Alaska Road Commission

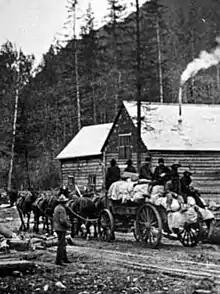
ARC workers on the Valdez-Eagle trail, ca. 1913

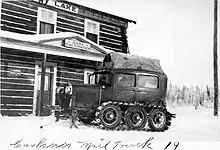
Carlson's mail truck. 1919.

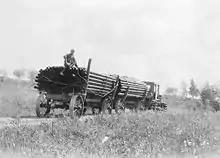
Tractor hauling wagons on Yukon Highway near Goldstream. 1928

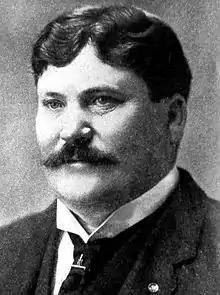
Wilds P. Richardson, first president of the ARC (1905–1917)

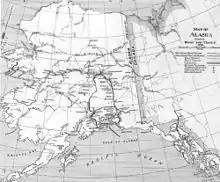
Roads, trails, telegraph lines and railways of Alaska, circa 1920

The Board of Road Commissioners for Alaska, more commonly known as the Alaska Road Commission or ARC, was created in 1905 as a board of the U.S. War Department. It was responsible for the construction and improvement of many important Alaska highways, such as the Richardson Highway, Steese Highway, Elliot Highway and Edgerton Highway, among others.